Norman Carol

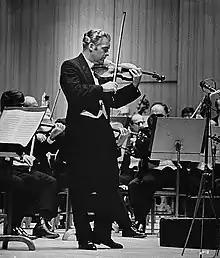
Norman Carol in concert with the Philadelphia Orchestra playing The Skrowaczewski Violin Concerto

Norman Carol (July 1, 1928 – April 28, 2024) was an American violinist. He was concertmaster of The Philadelphia Orchestra for 29 years with music directors Eugene Ormandy, Riccardo Muti, and Wolfgang Sawallisch. Stanisław Skrowaczewski's Violin Concerto was dedicated to and premiered by Carol with the Philadelphia Orchestra. Carol died on April 28, 2024, at the age of 95.